Heinrich Bulle

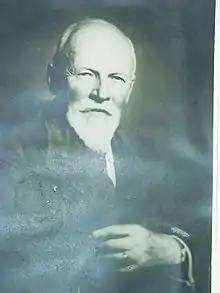
Heinrich Bulle.

Heinrich Bulle (11 December 1867 – 6 April 1945) was a German archaeologist born in Bremen.